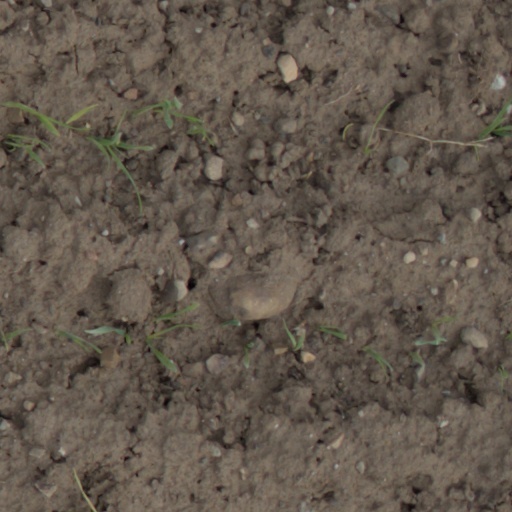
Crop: wheat